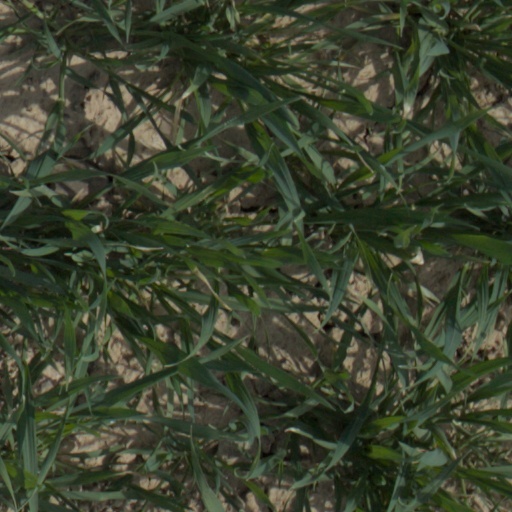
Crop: wheat